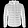
Label: Coat